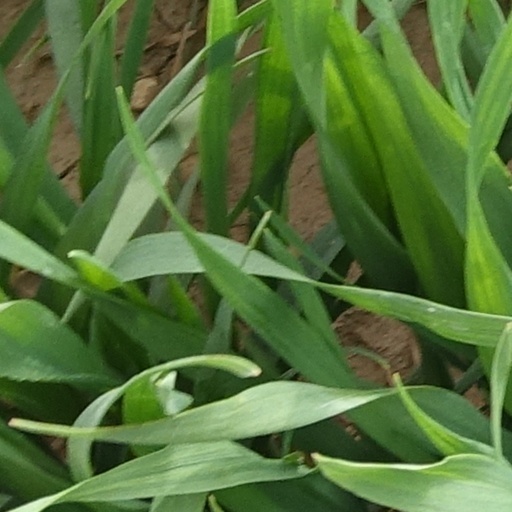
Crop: wheat